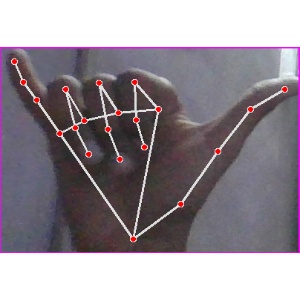
अक्षर: य